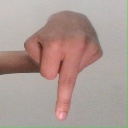
अक्षर: प